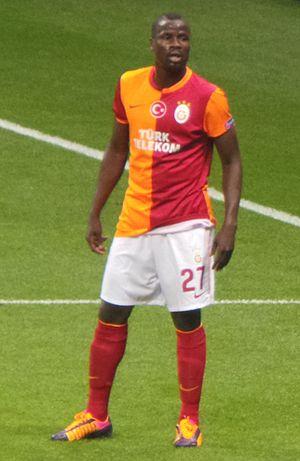
Emmanuel Eboué, était un footballeur international ivoirien qui évoluait au poste de défenseur. Il pouvait également évoluer au milieu de terrain.